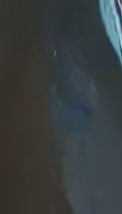
Face region: eyes (orbital_tightening_and_eye_area)
Pain indicator: obviously_present